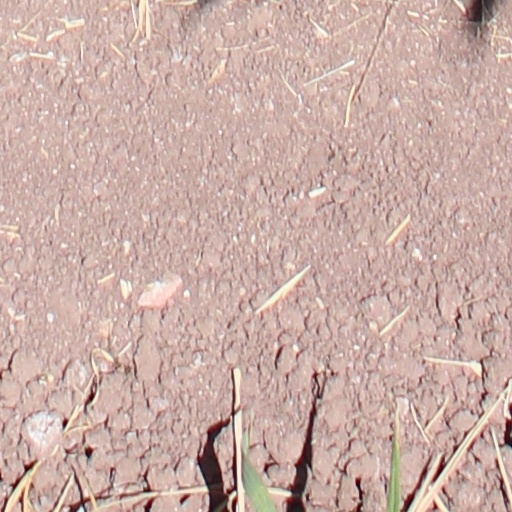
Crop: wheat